Rose hip soup

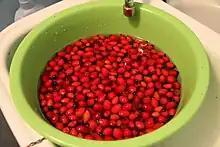
Rose hips

Rose hip soup is a Swedish soup made from rose hips. It is served as a beverage or as a dessert with milk, cream or vanilla ice cream along with small almond biscuits.